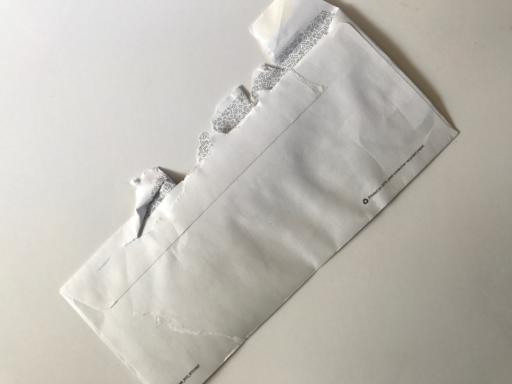
Label: paper